Sky position (RA, Dec in degrees): 200.102, 10.797
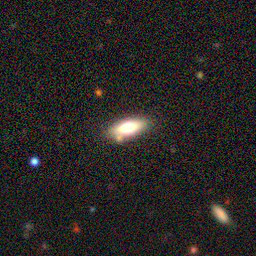
Galaxy morphology: In-between Round Smooth Galaxies